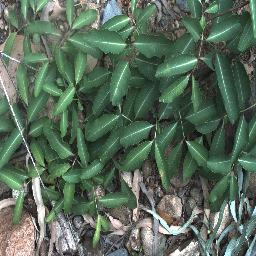
Label: rubber_vine